Aristides de Sousa Mendes

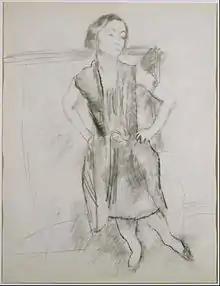
"Maria Lani" by Jules Pascin, charcoal on paper, The Phillips Collection, Washington, D.C.

After Bordeaux was bombed by the Wehrmacht on the night of 19–20 June 1940, the demand for Portuguese visas intensified, not only in Bordeaux but also in nearby Bayonne, near the Spanish border. Sousa Mendes rushed to the Portuguese Consulate in Bayonne, which was under his jurisdiction, to relieve the Vice-Consul Faria Machado, who was refusing to grant visas to the crush of refugees.